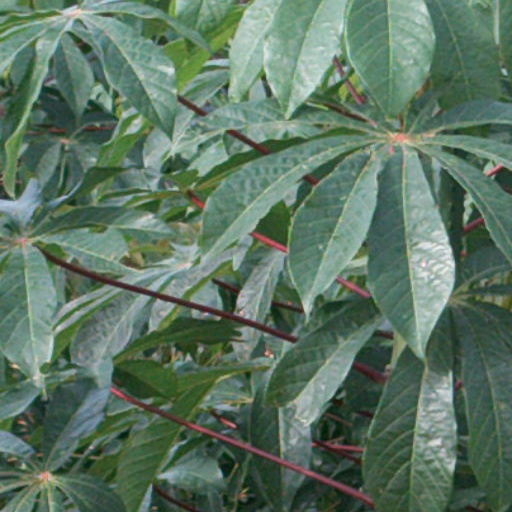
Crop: cassava